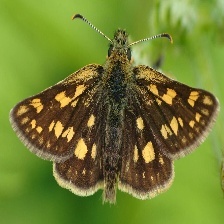
Species: CHECQUERED SKIPPER